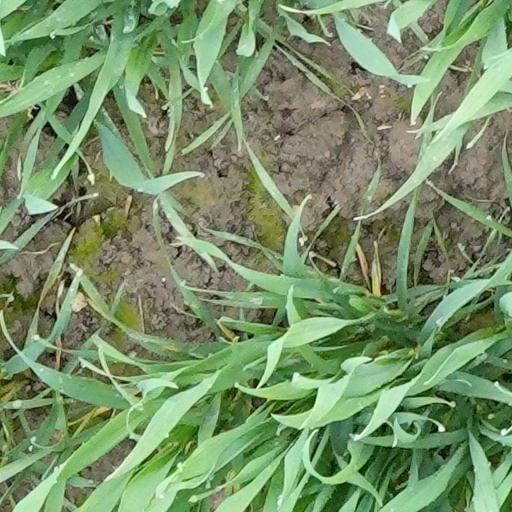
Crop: wheat